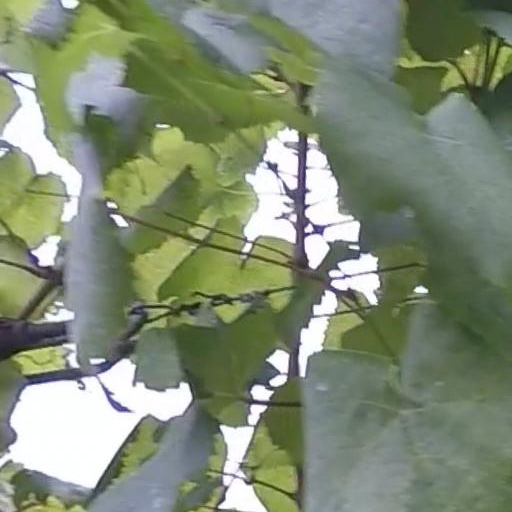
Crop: grape